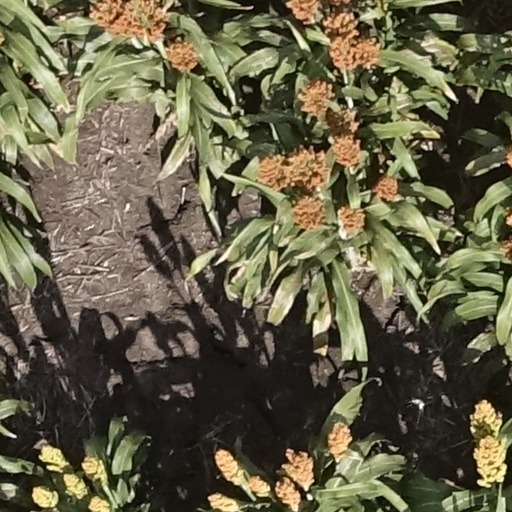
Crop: sorghum